Karlovo Peak

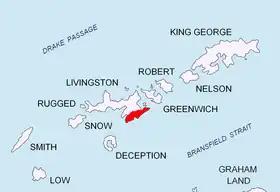
Location of Tangra Mountains on Livingston Island in the South Shetland Islands.

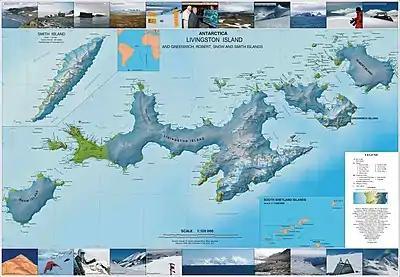
Topographic map of Livingston Island, Greenwich, Robert, Snow and Smith Islands.

Karlovo Peak is a 300 m peak in Delchev Ridge, Tangra Mountains on eastern Livingston Island in the South Shetland Islands, Antarctica. It has partly ice-free north slopes, and precipitous south-eastern ones, and surmounts the east extremity of Sopot Ice Piedmont to the north.